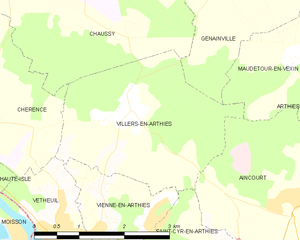
Carte des communes françaises Villers-en-Arthies